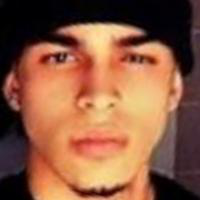
Age group: age 11-20